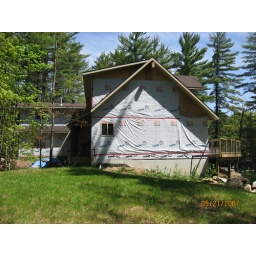
A photo (taken previously) of the master bedroom side of the cottage. The small window is above the jacuzzi tub.